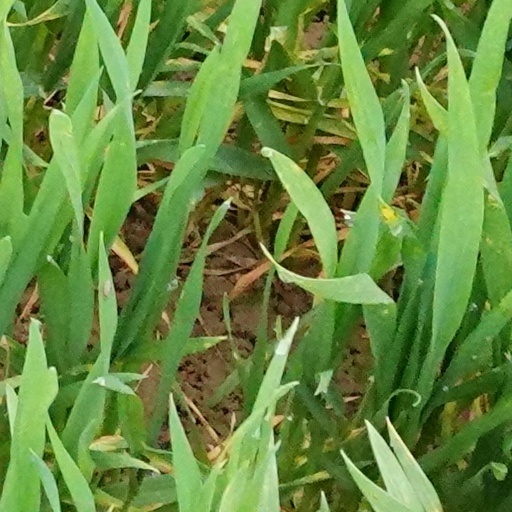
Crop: wheat